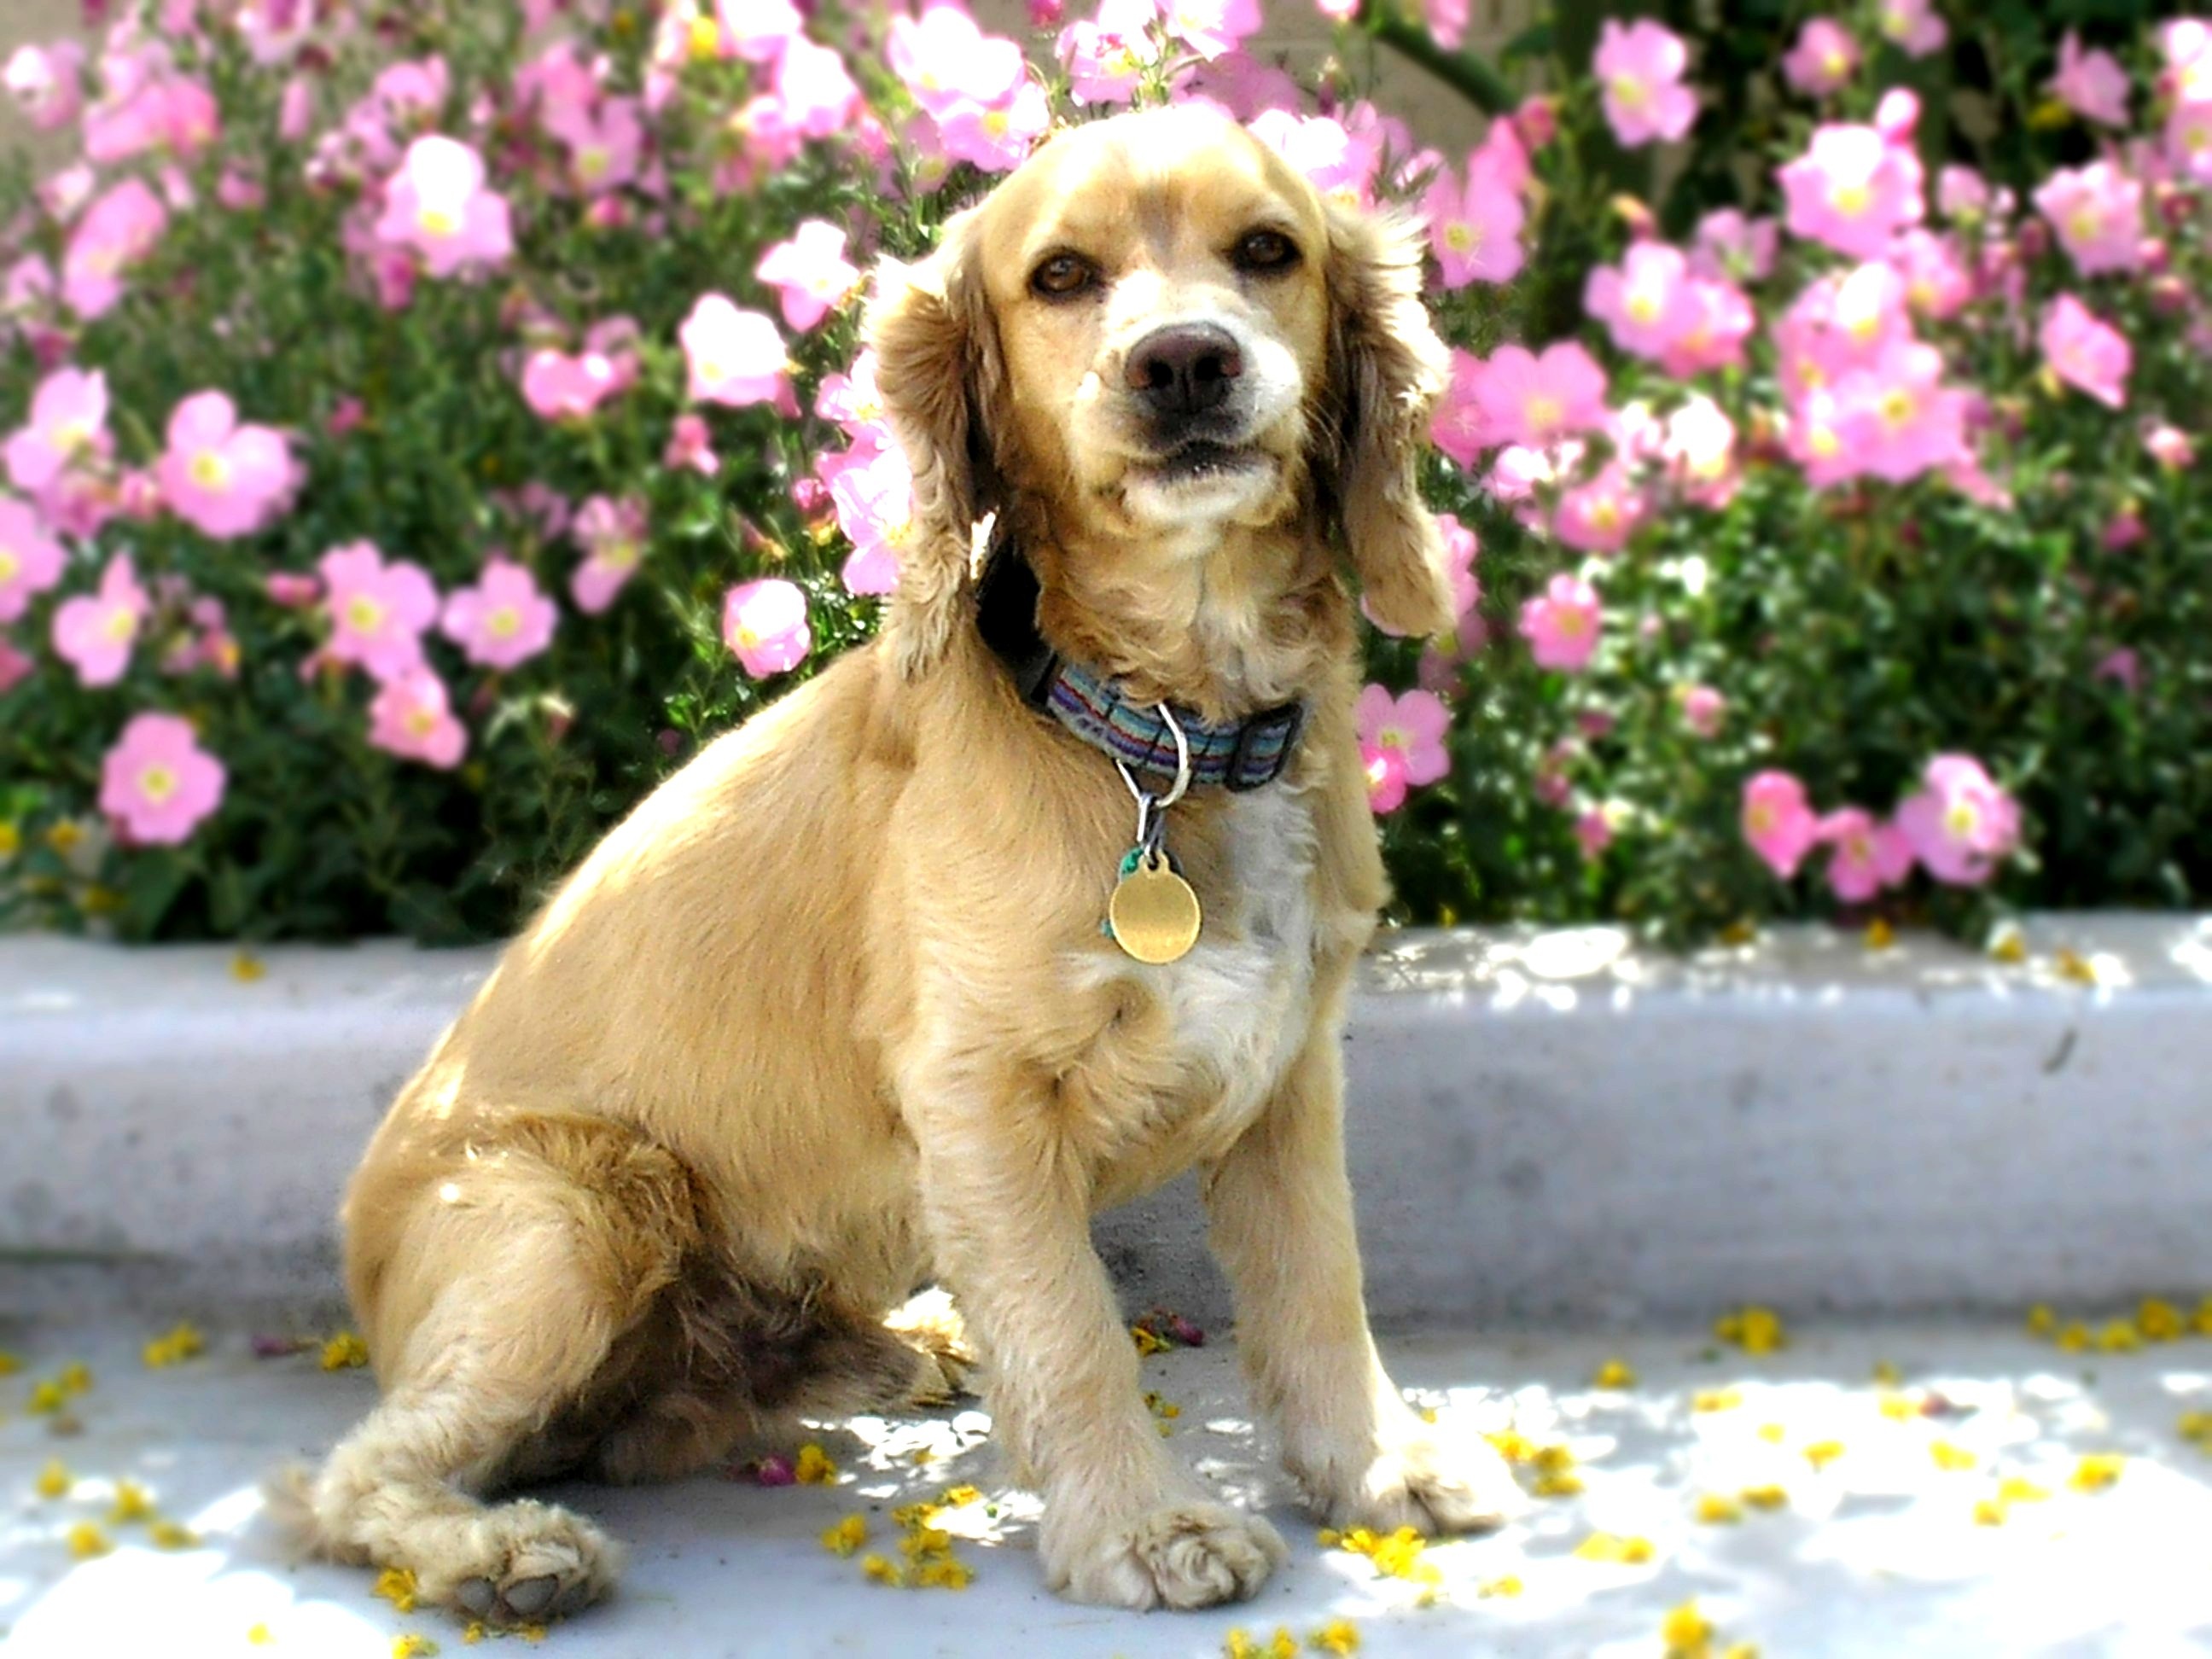
puppy, dog, animal, cute, canine, looking, pet, portrait, sitting, brown, mammal, flowers, spaniel, cocker spaniel, outdoors, vertebrate, adorable, dog breed, goldendoodle, cockapoo, dog like mammal, carnivoran, schnoodle, english cocker spaniel, dog crossbreeds, cavachon, american cocker spaniel